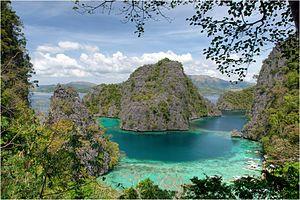
Cet article recense les sites inscrits au patrimoine mondial aux Philippines.